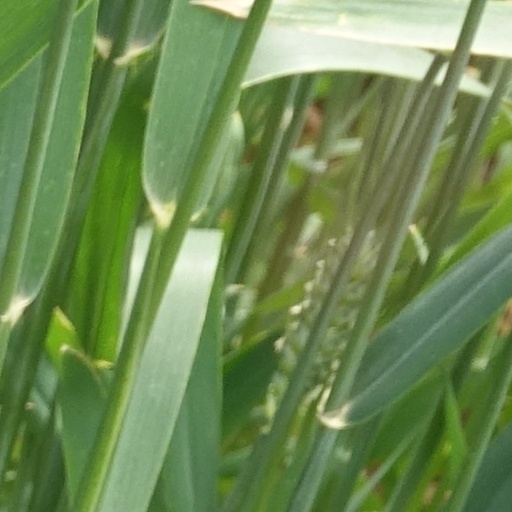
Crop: wheat